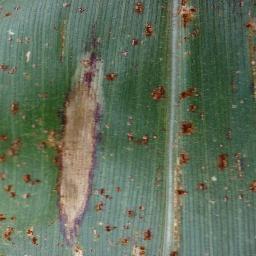
Label: Corn___Northern_Leaf_Blight